Opfermoor Vogtei

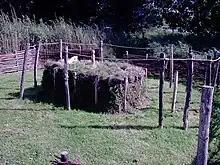
Reconstruction of a sod altar with bovine skull and pole idol

During the middle and late La Tène Period, a small lake developed at the site, and over centuries became the focus of sacrifice there: numerous wooden idols of varying form were set up at the edge of the water until the Migration Period. Cultic observances continued in the late Migration Age after the lake shrank as a result of sedimentation.